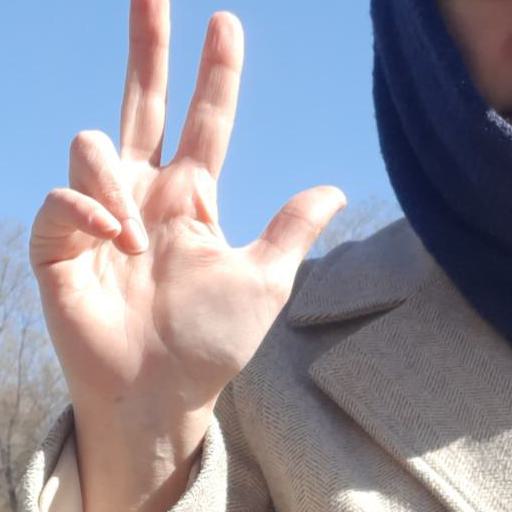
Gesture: three2